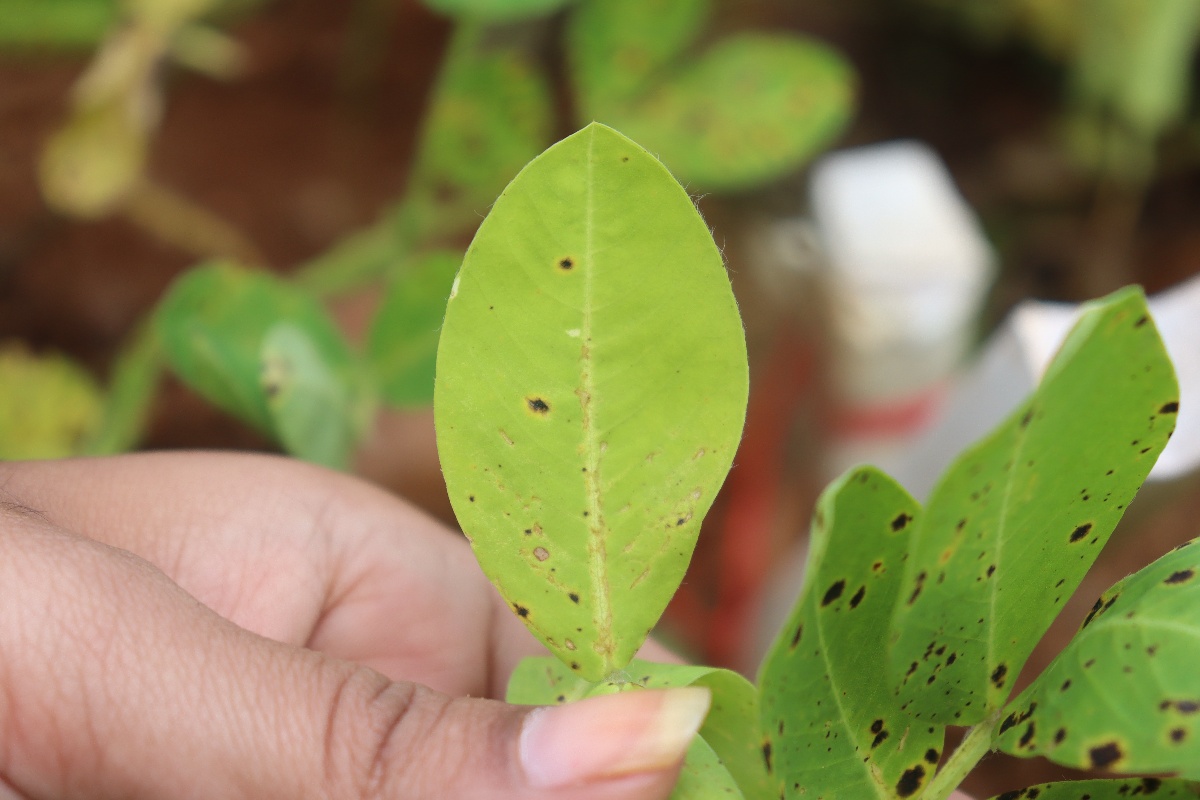
Label: late leaf spot